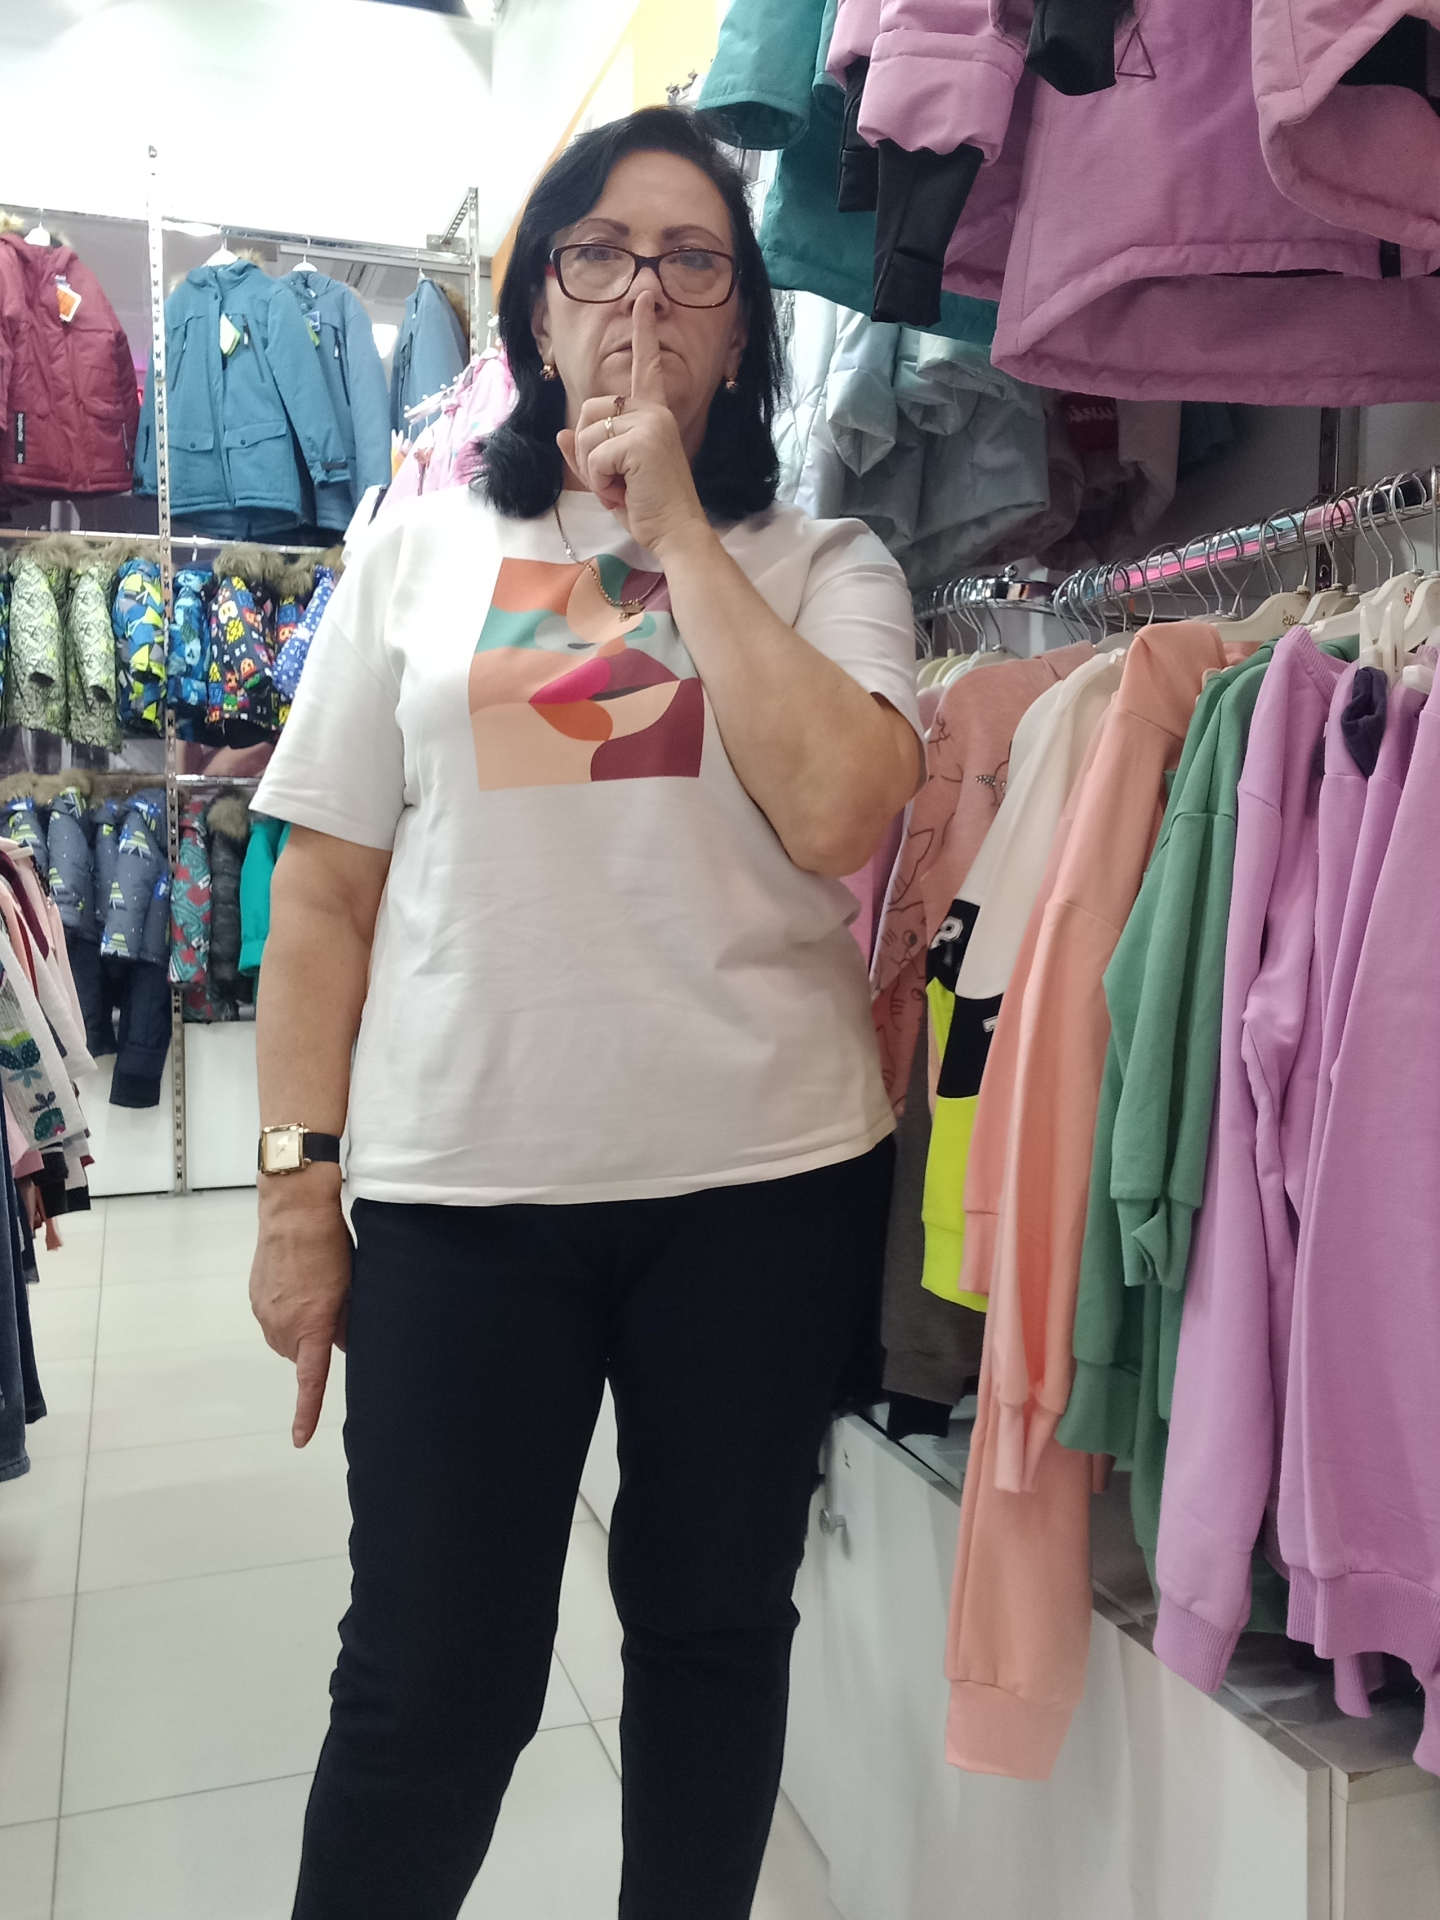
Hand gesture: mute